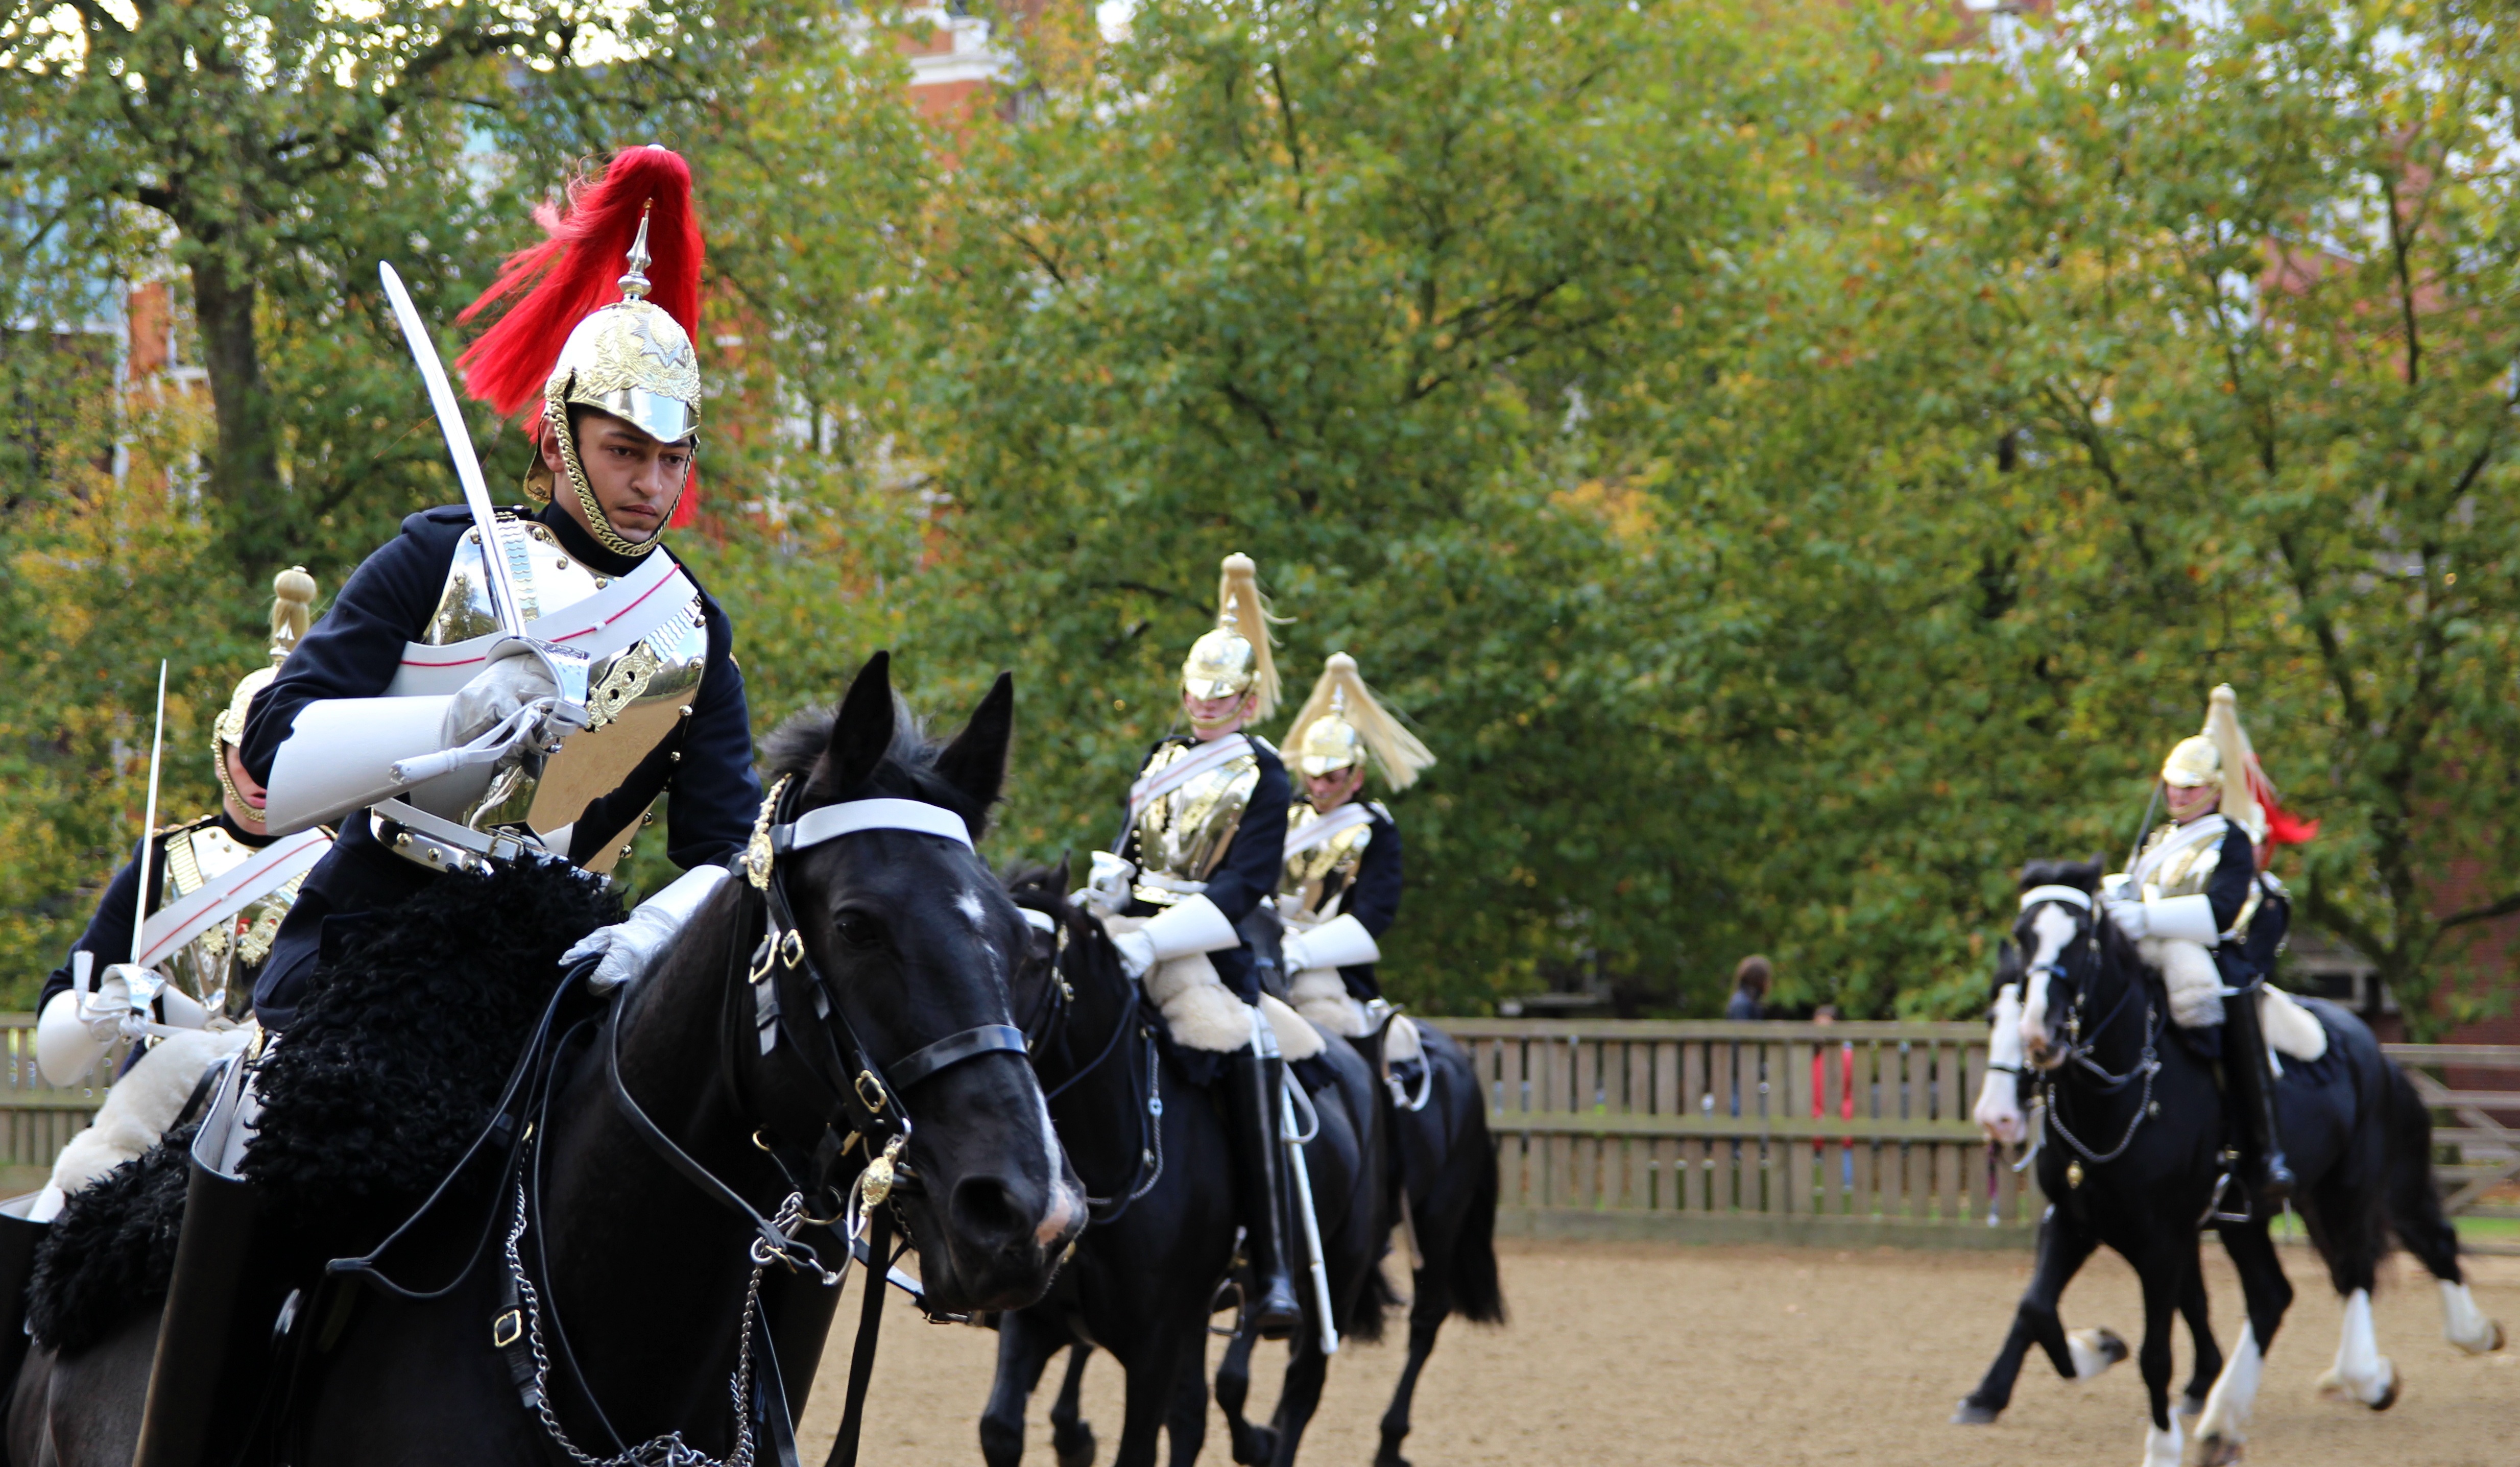
soldier, london, sports, queen, racing, jockey, royal ride, great britain, queen elizabeth ii, equestrianism, eventing, animal sports, english riding, equestrian sport